Udumbara (Buddhism)

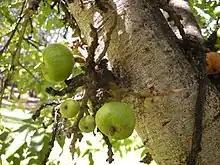
"Ficus racemosa" fruit

In Buddhism, (Pali, Sanskrit) refers to the tree, flower and fruit of the "Ficus racemosa" (syn. "Ficus glomerata"). In Buddhist literature, this tree or its fruit may carry the connotation of rarity and parasitism. It is also mentioned in Vedic texts as the source of wood for rituals and amulets.